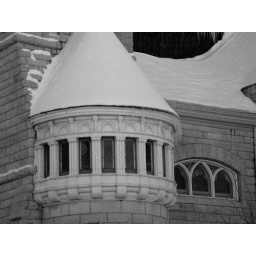
Tower windows in black and white